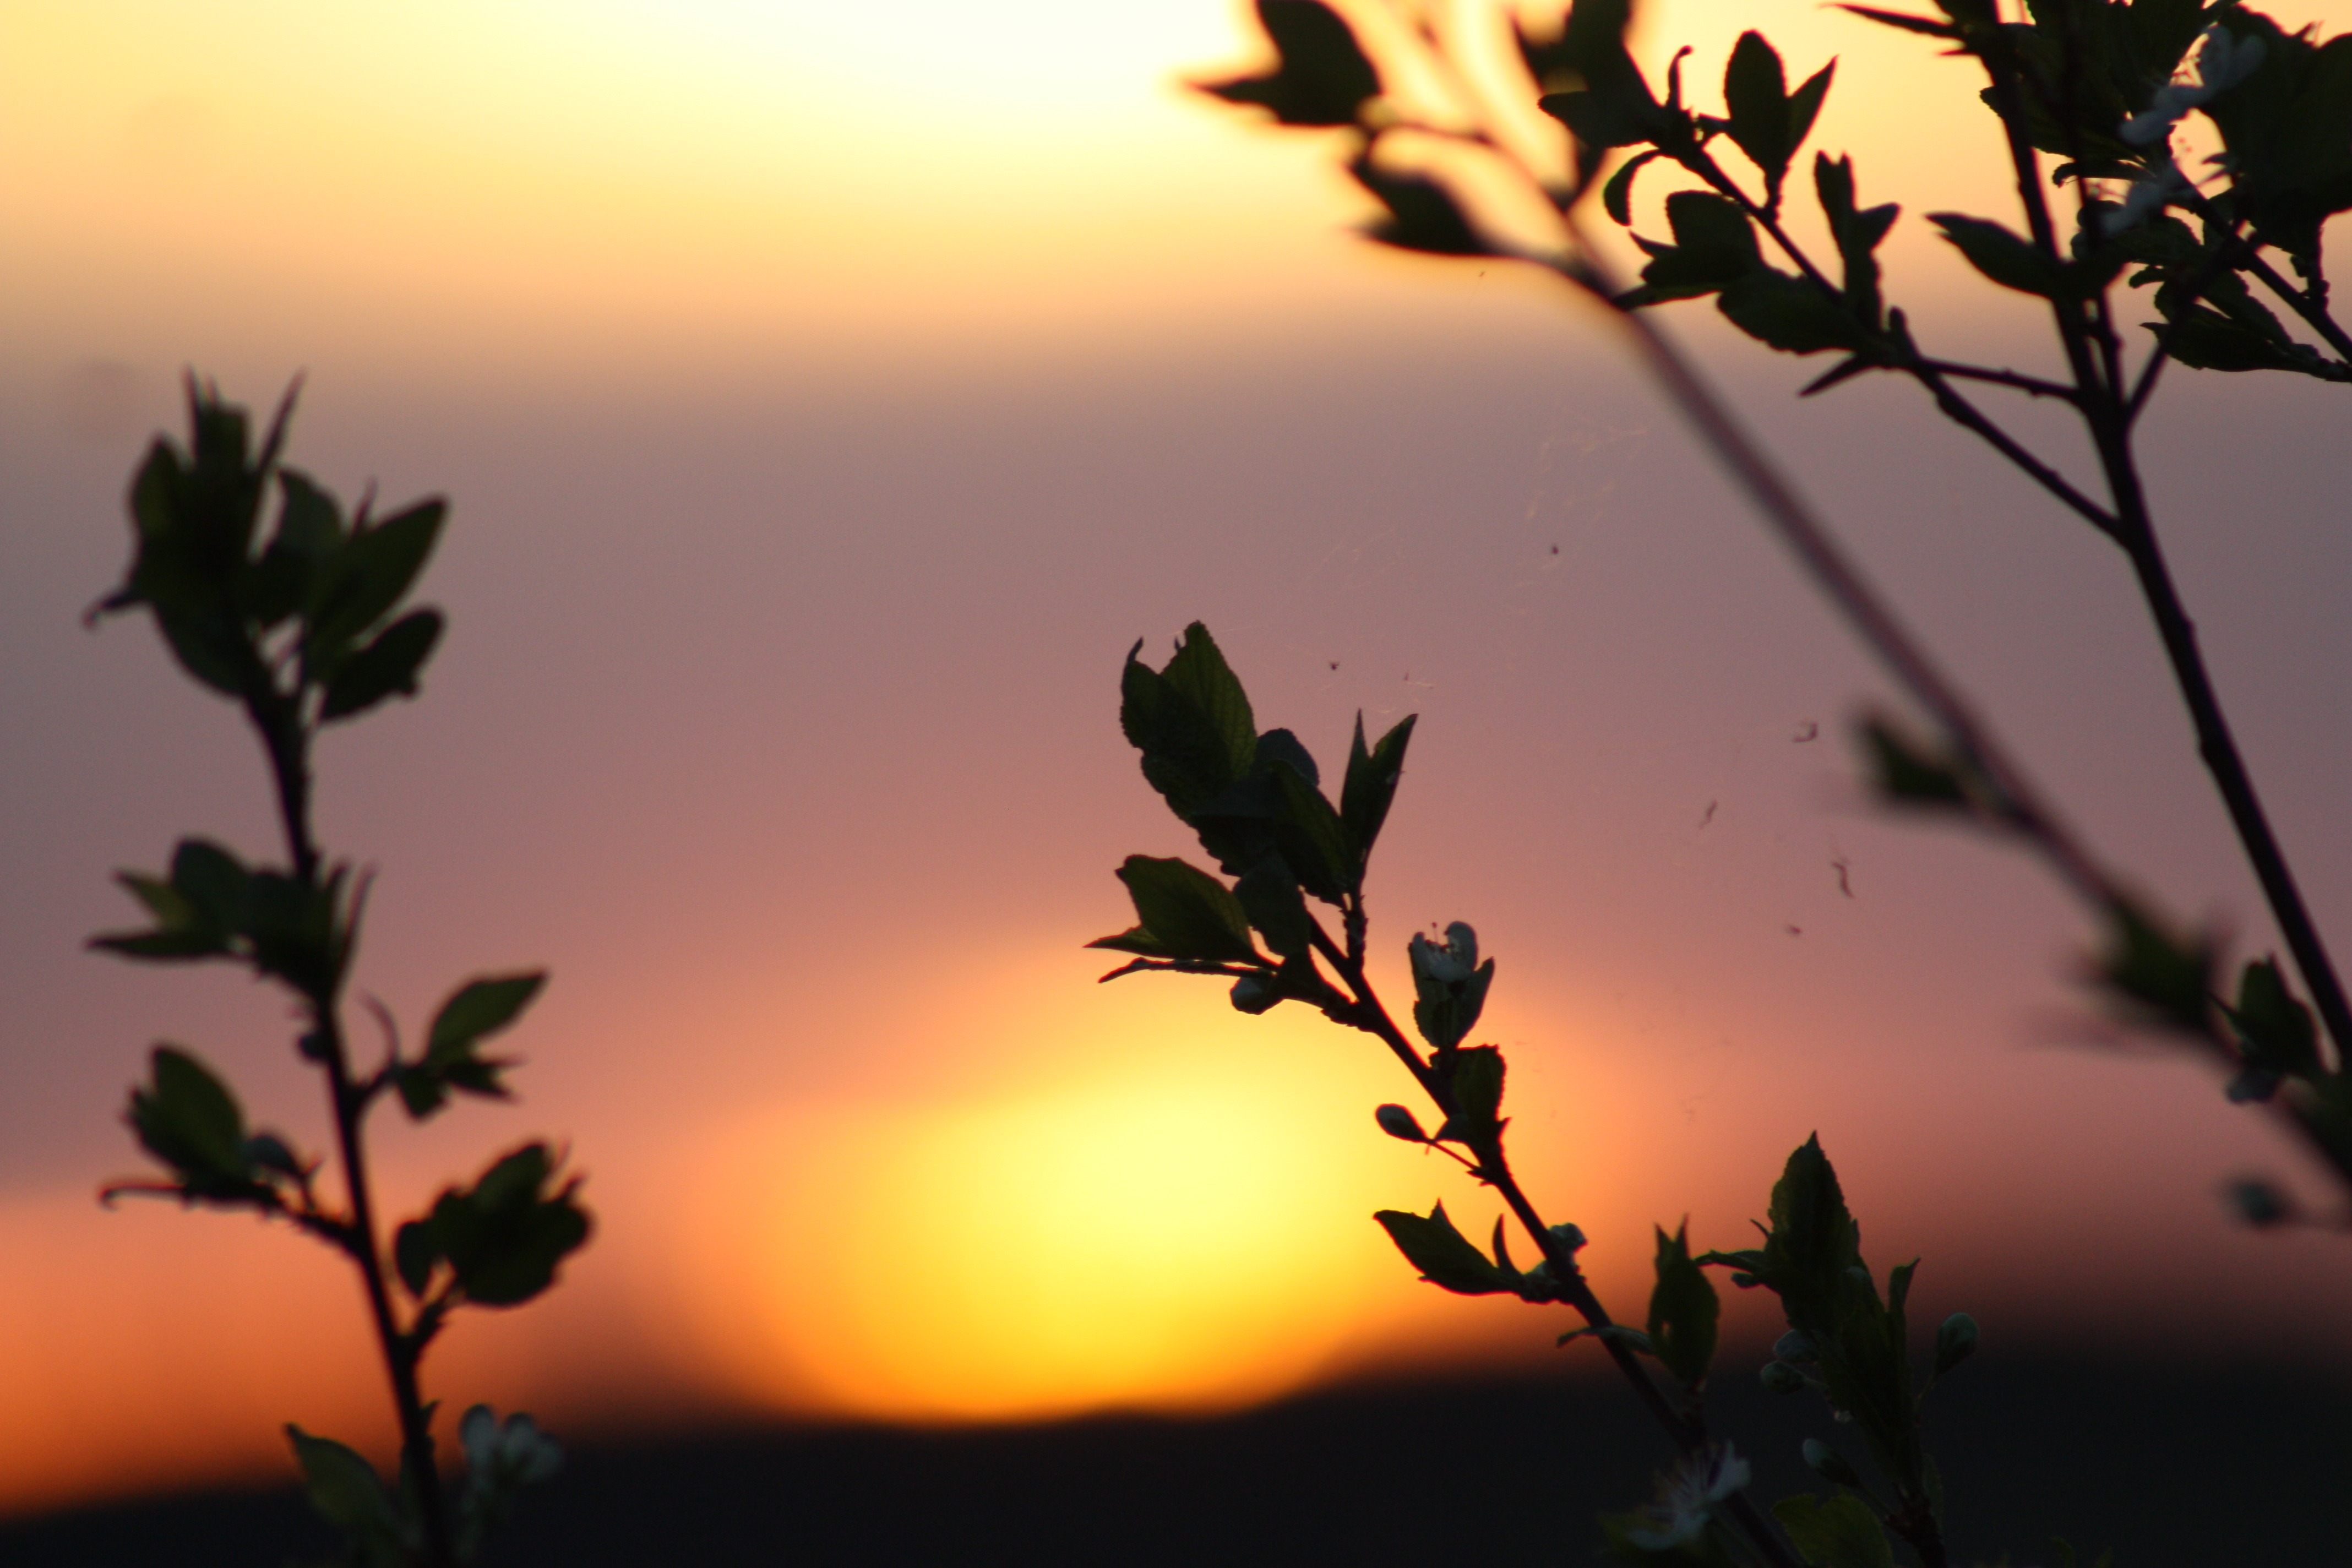
landscape, tree, nature, branch, silhouette, plant, sky, sun, sunrise, sunset, sunlight, morning, leaf, flower, purple, bloom, dawn, village, dusk, evening, orange, spring, macro, natural, autumn, black, colorful, pink, still life, savanna, trees, leaves, beauty, natur, idyll, living nature, atmospheric phenomenon